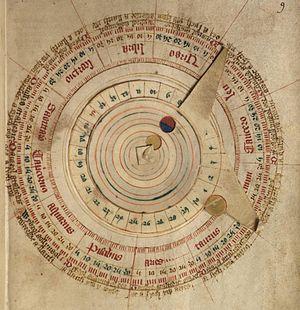
La volvelle est une carte tournante, utilisée pour l'astronomie, la navigation ou encore la médecine. Il s'agit d'un instrument de calcul. Elle met en forme les principes de l'astrolabe dans un livre. Au XVe siècle, Pierre Garcie dit Ferrande présente la roue pôle-homme comme volvelle fixe. Les plus connues sont celles de Pierre Apian, astronome contemporain de Galilée et des grandes découvertes marines.